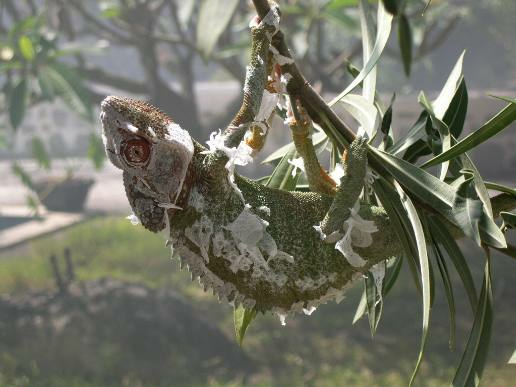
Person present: No